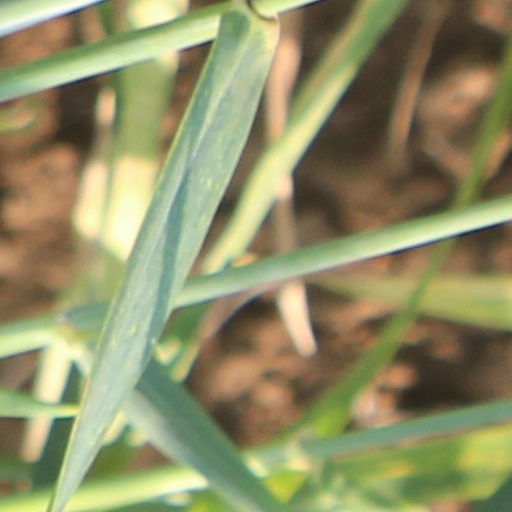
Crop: wheat